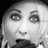
Emotion: surprise